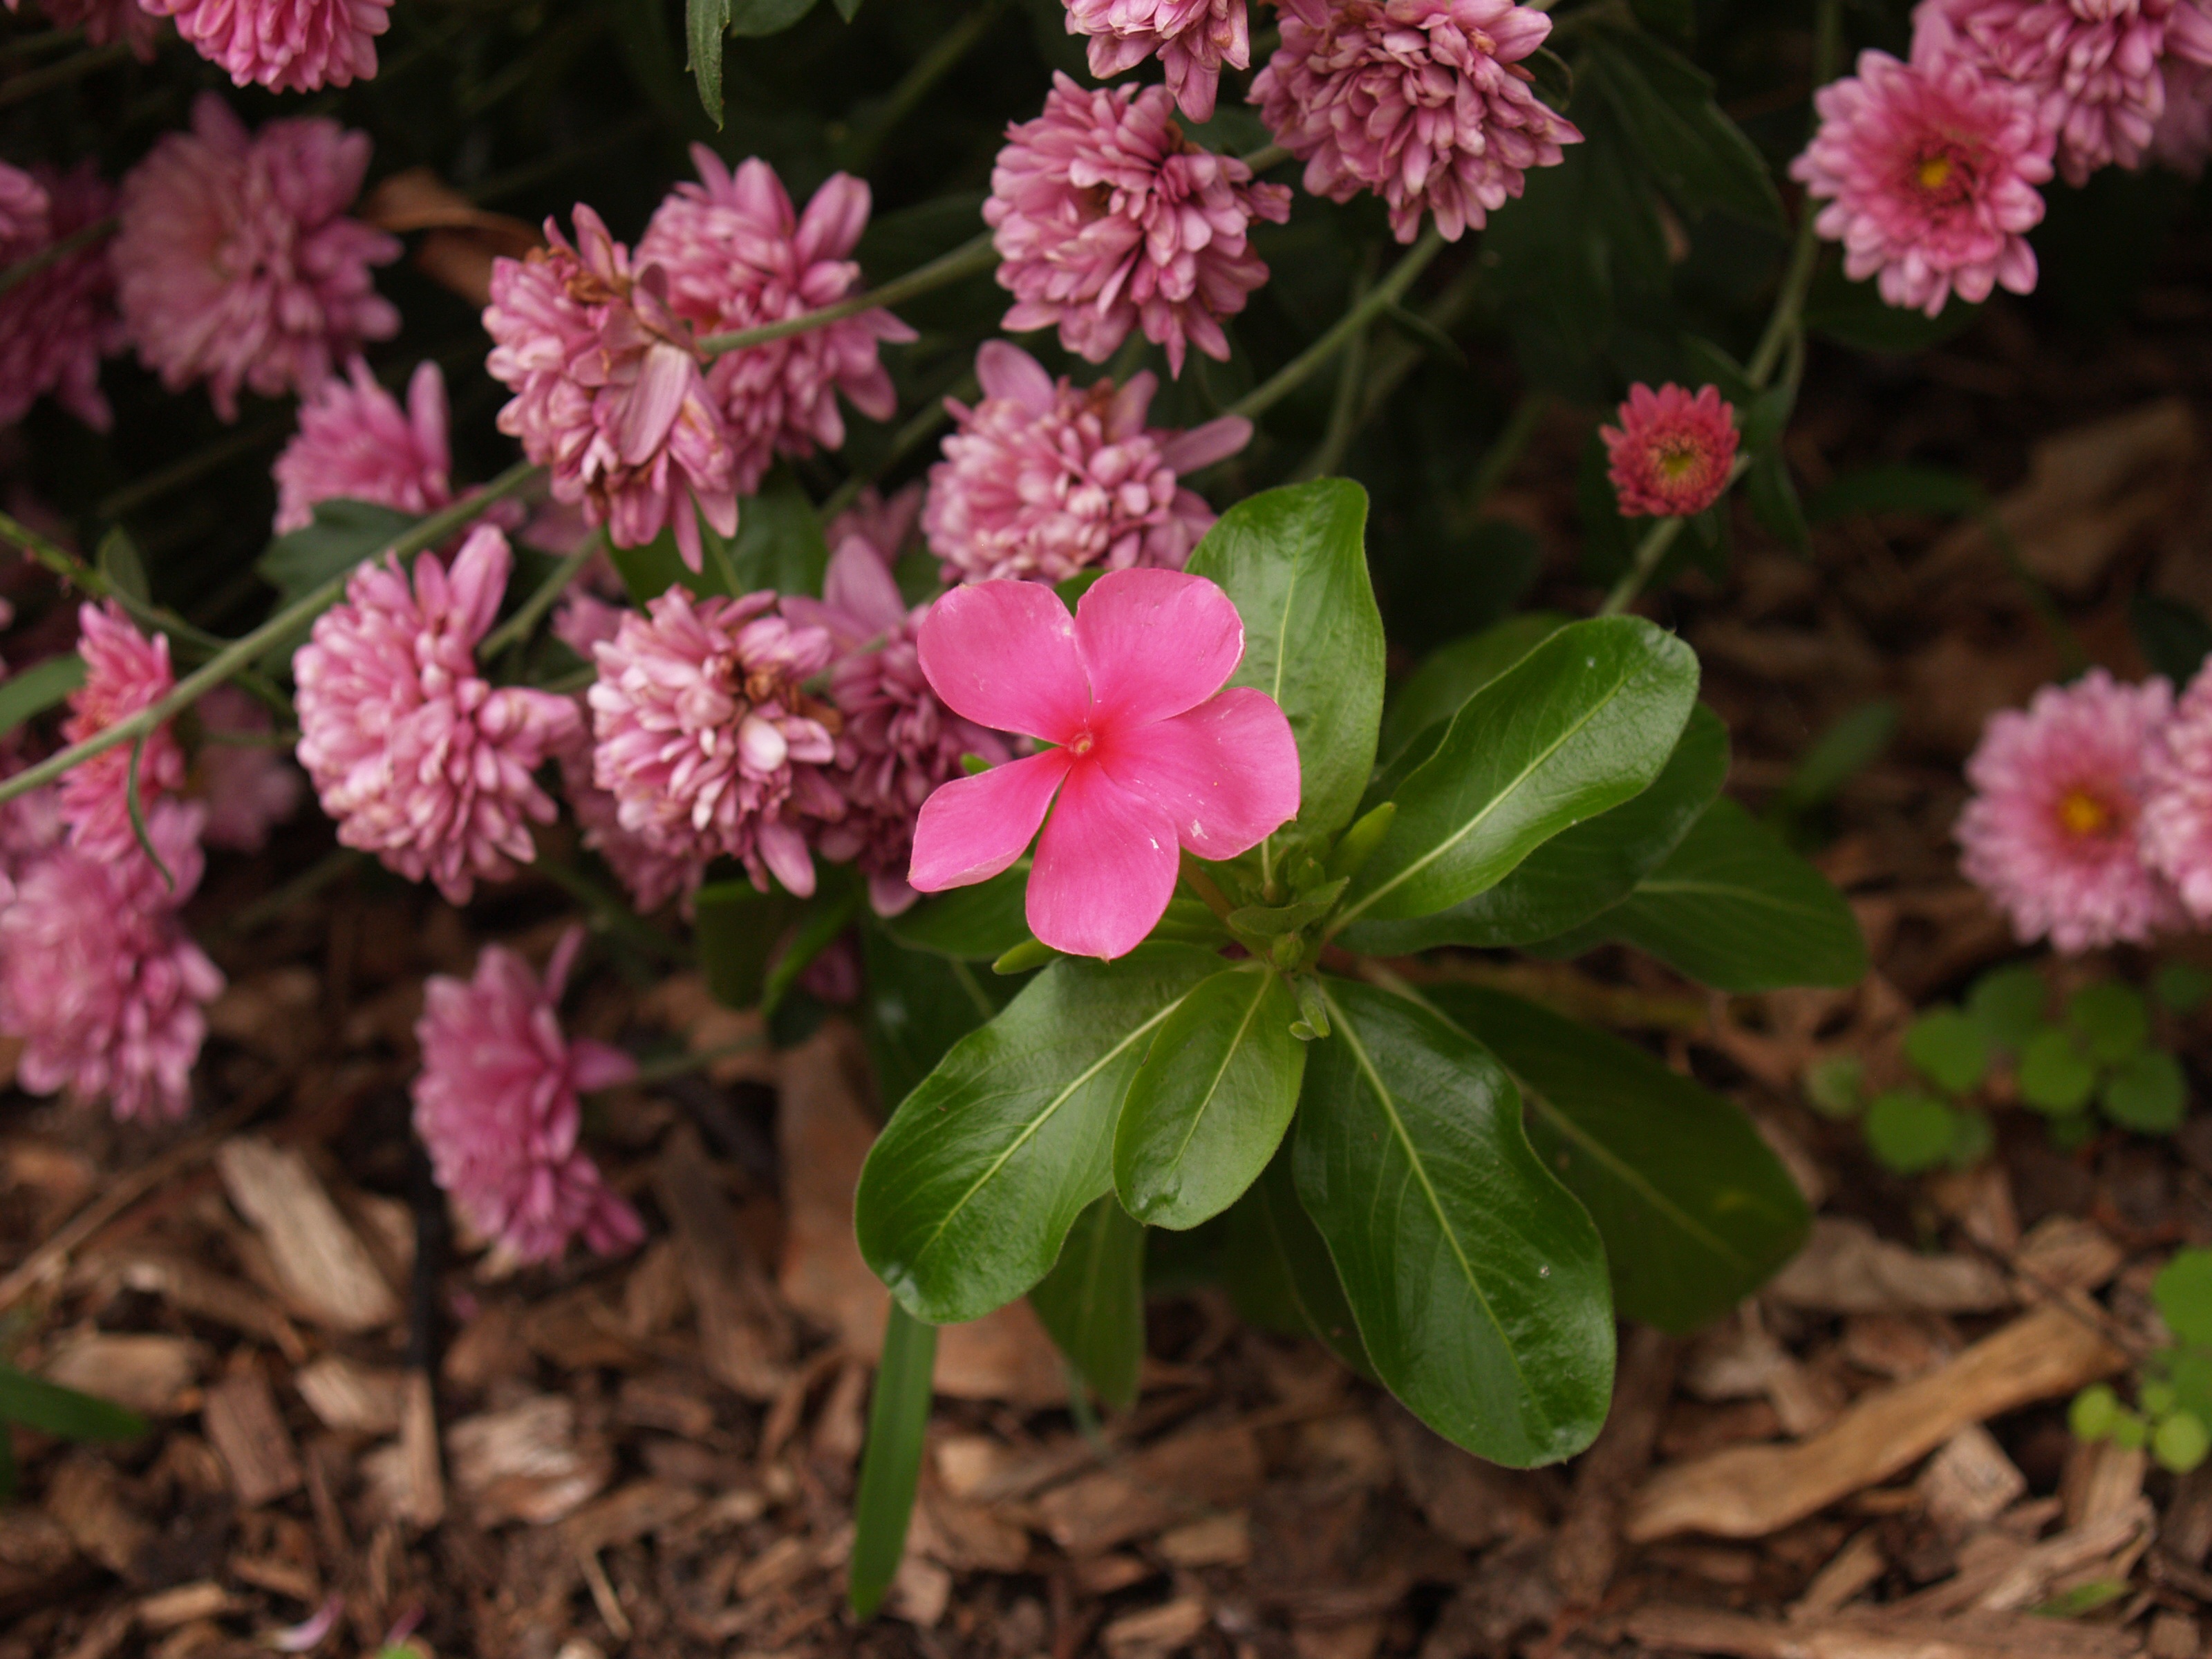
nature, blossom, plant, flower, herb, botany, pink, flora, wildflower, flowers, shrub, flower background, missouri, flowering plant, jolly mill park, newton county, annual plant, woody plant, land plant